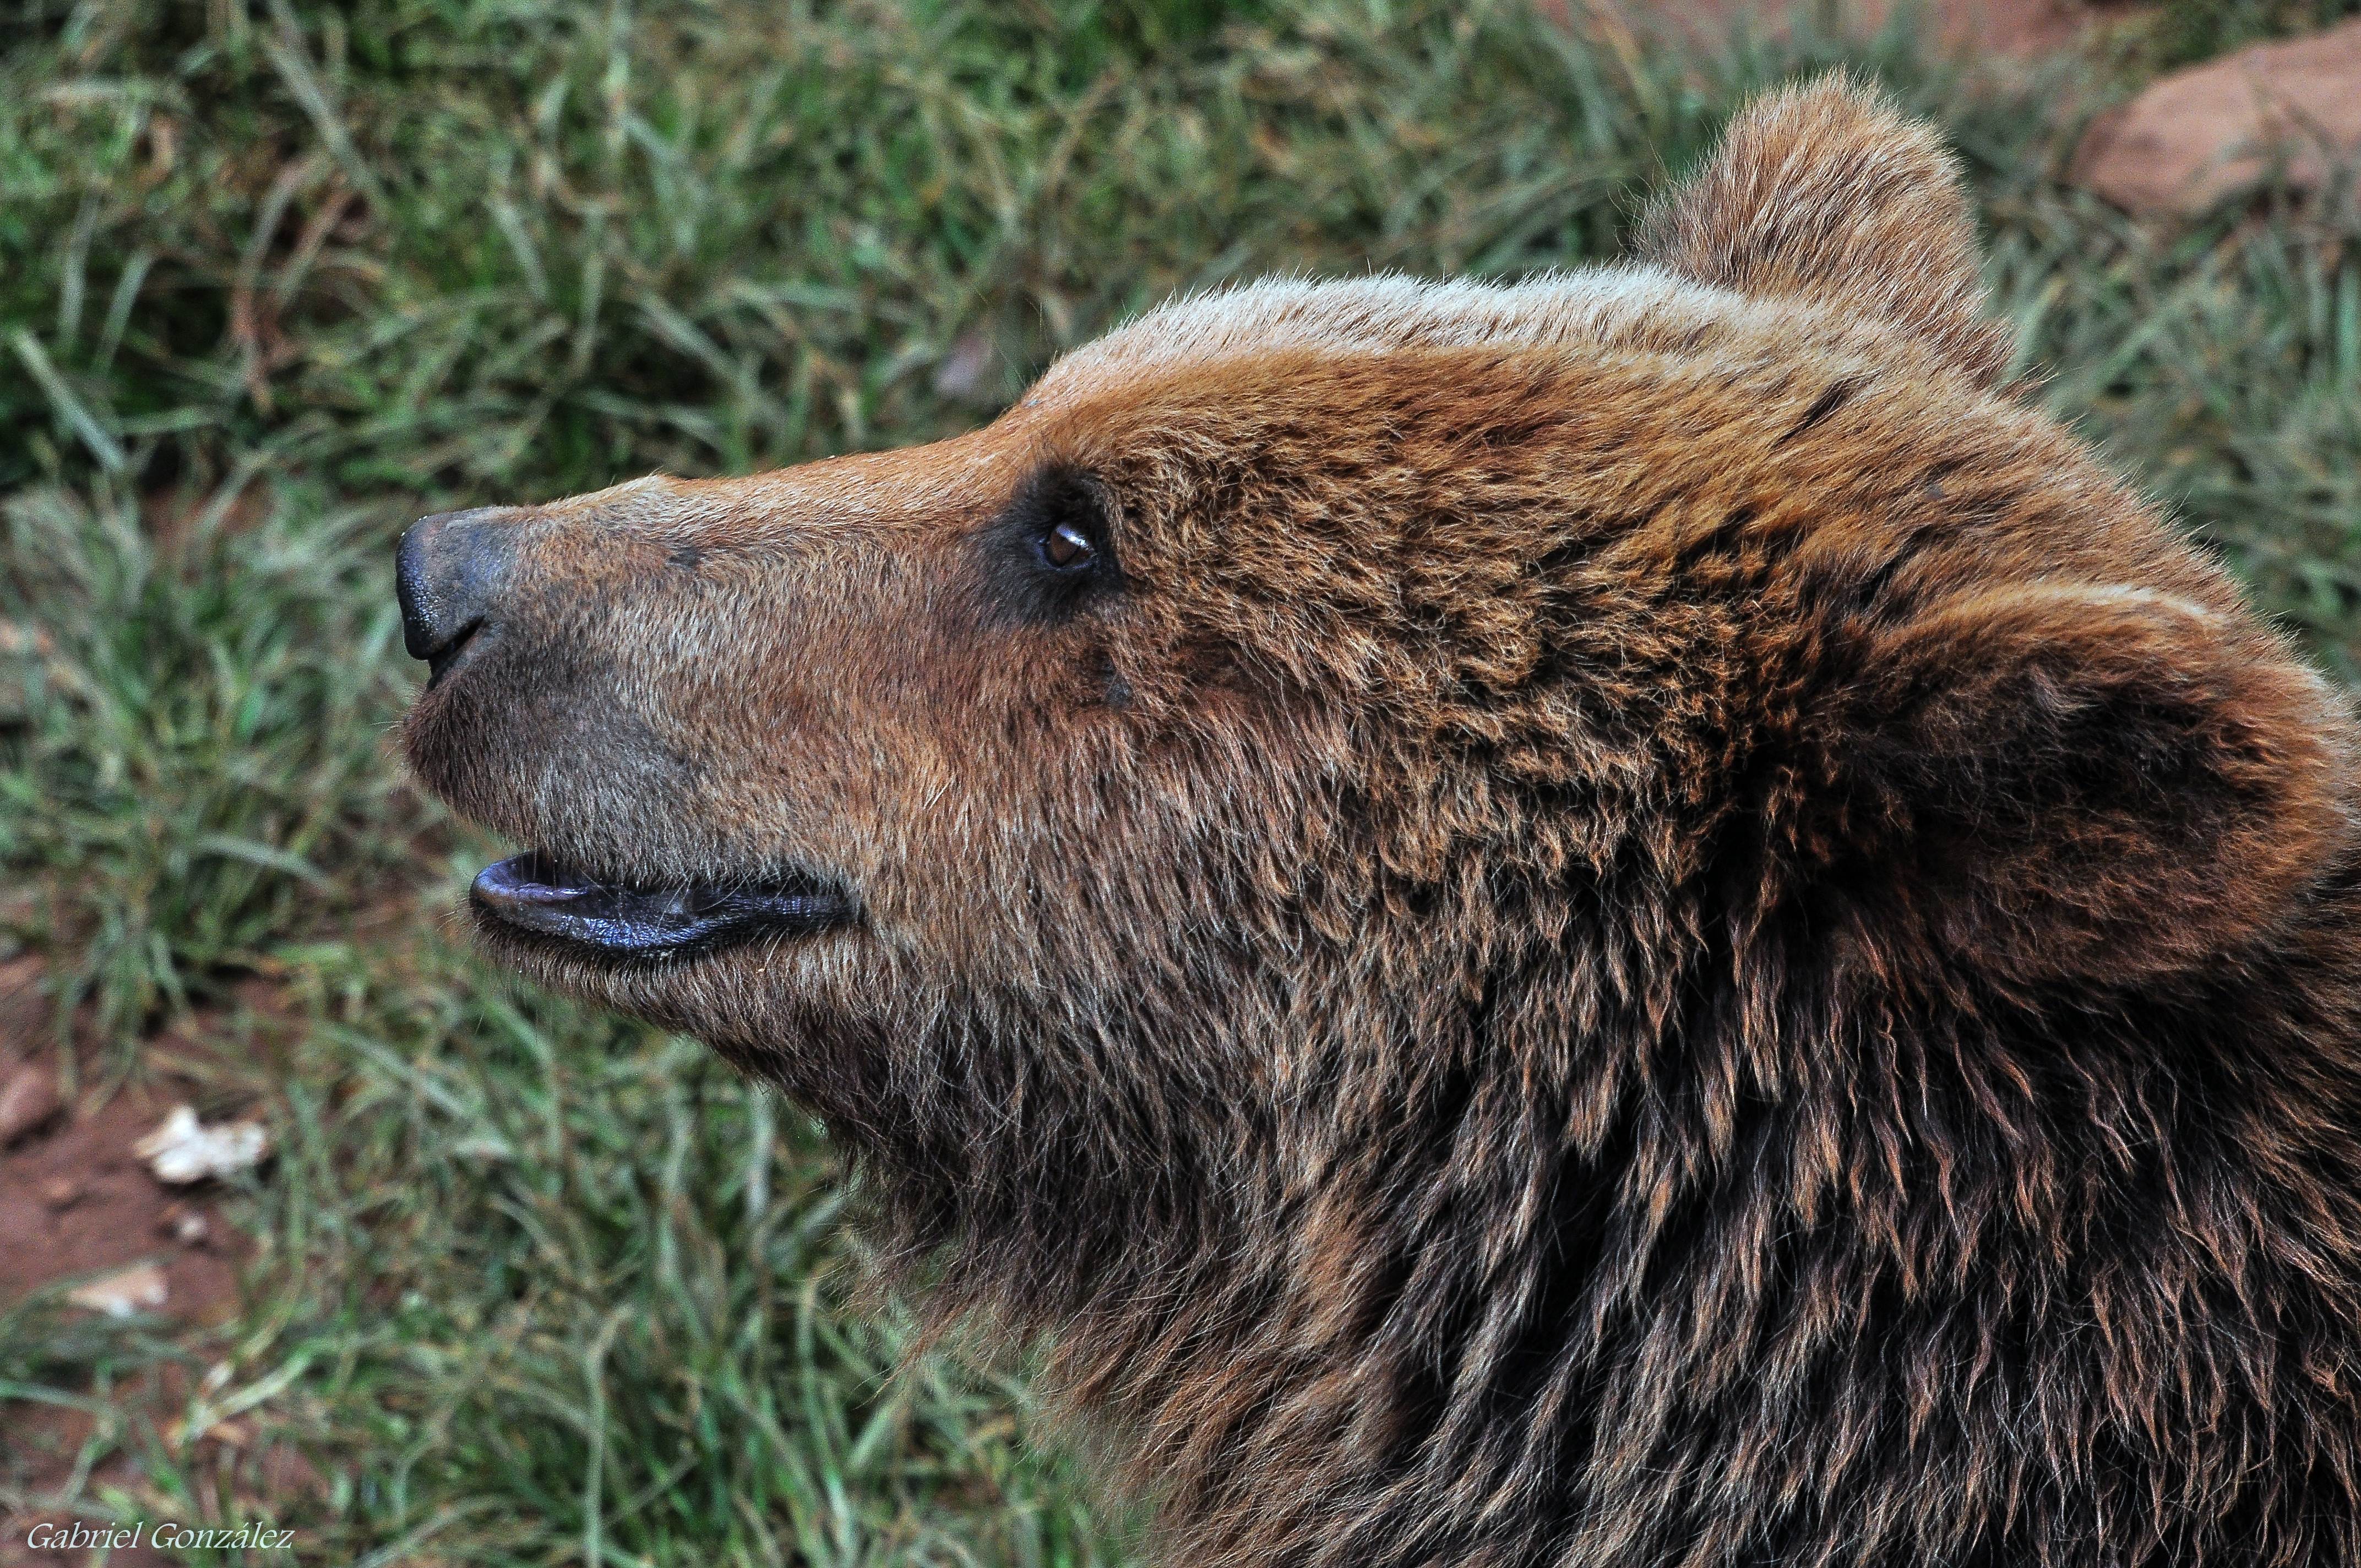
nature, bear, wildlife, mammal, fauna, brown bear, animals, vertebrate, bears, naturaleza, nikond90, ggl1, gaby1, animales, sigma50500mm, 50500, xelodegalicia, gabrielcoru a, cab rceno, osos, cab rcenocantabriaespa a, grizzly bear, carnivoran, dog breed group